North Alabama

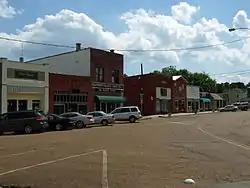
Downtown Madison, The Second largest city in North Alabama

The Tennessee River traverses nearly the entire width of North Alabama, flowing southwest into the state near Bridgeport, and flowing northwest out of the state near Waterloo. All of the region’s metropolitan areas are located in the Tennessee River valley. TVA hydroelectric dams create the reservoirs of Guntersville Lake, Wheeler Lake, and Wilson Lake along the river’s course through Alabama. Alabama Power also manages two reservoirs in the region, maintaining Weiss Lake on the Coosa River and Lewis Smith Lake on the Black Warrior River.